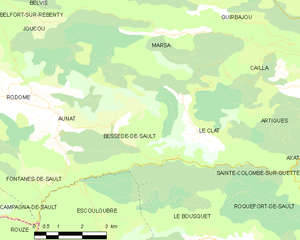
Carte des communes françaises: Bessède-de-Sault